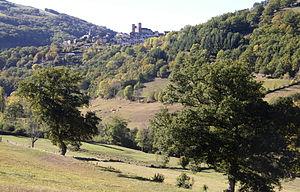
Pomayrols est une commune française, située dans le département de l'Aveyron en région Occitanie.